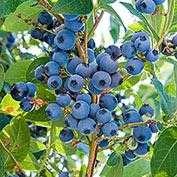
Label: Blueberry